Bald eagle

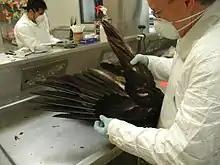
National Eagle Repository processing a bald eagle carcass for Native American use

Compared to most other raptors, which mostly nest in April or May, bald eagles are early breeders: nest building or reinforcing is often by mid-February, egg laying is often late February (sometimes during deep snow in the North), and incubation is usually mid-March and early May. Eggs hatch from mid-April to early May, and the young fledge from late June to early July. The nest is the largest of any bird in North America; it is used repeatedly over many years and with new material added each year may eventually be as large as deep, across and weigh . One nest in Florida was found to be deep, across, and to weigh . This nest is on record as the largest tree nest ever recorded for any animal. Usually nests are used for under five years, as they either collapse in storms or break the branches supporting them by their sheer weight. However, one nest in the Midwest was occupied continuously for at least 34 years. The nest is built of branches, usually in large trees found near water. When breeding where there are no trees, the bald eagle will nest on the ground, as has been recorded largely in areas largely isolated from terrestrial predators, such as Amchitka Island in Alaska.